Claudio Imhof

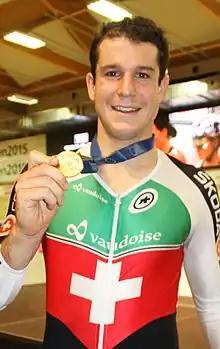
Imhof at the 2015 UEC European Track Championships

Claudio Imhof (born 26 September 1990) is a Swiss road and track cyclist, who most recently rode for UCI Continental team .